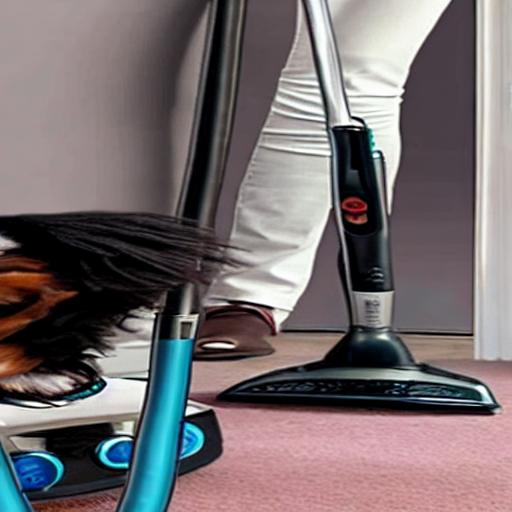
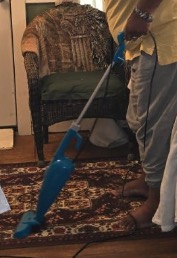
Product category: items_vacuum
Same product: no